Immigration to Mexico

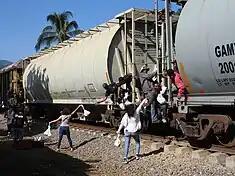
Transient migrants from Central America making their way to the U.S.-Mexico border. These migrants use a rail network known as "La Bestia" to traverse Mexican territory.

The largest recent immigrant flows to Mexico are from Central America, with a total of 66,868 immigrants from Guatemala, Honduras, Belize, El Salvador, Costa Rica, Panama and Nicaragua living in Mexico in 2010. As a result of the Guatemalan Civil War and Salvadoran Civil War, Mexico received a significant population of refugees from those countries.